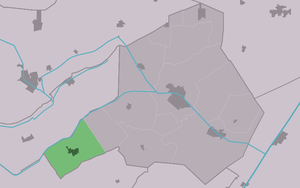
Oldeberkoop est un village situé dans la commune néerlandaise d'Ooststellingwerf, dans la province de la Frise. Le 1ᵉʳ janvier 2008, le village comptait 1 560 habitants.